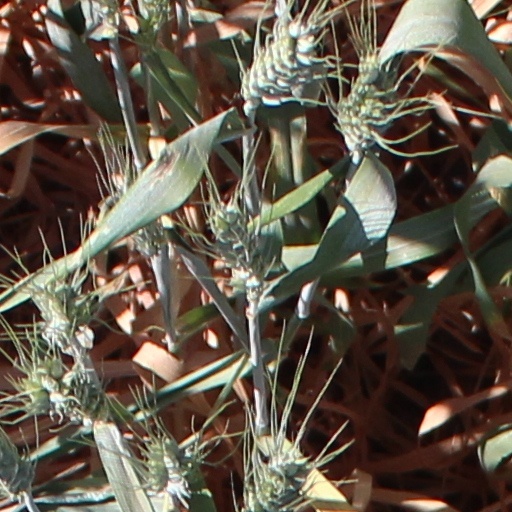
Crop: wheat